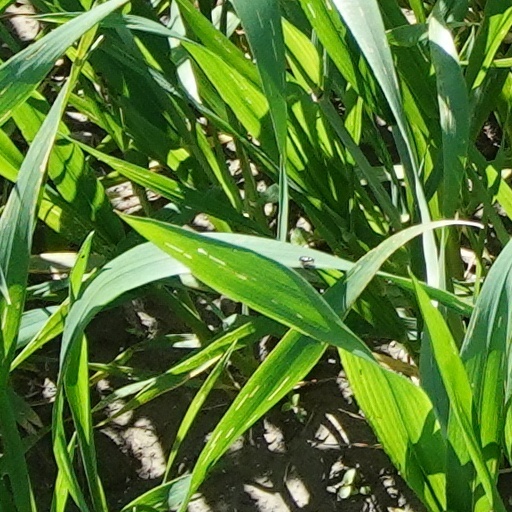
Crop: wheat